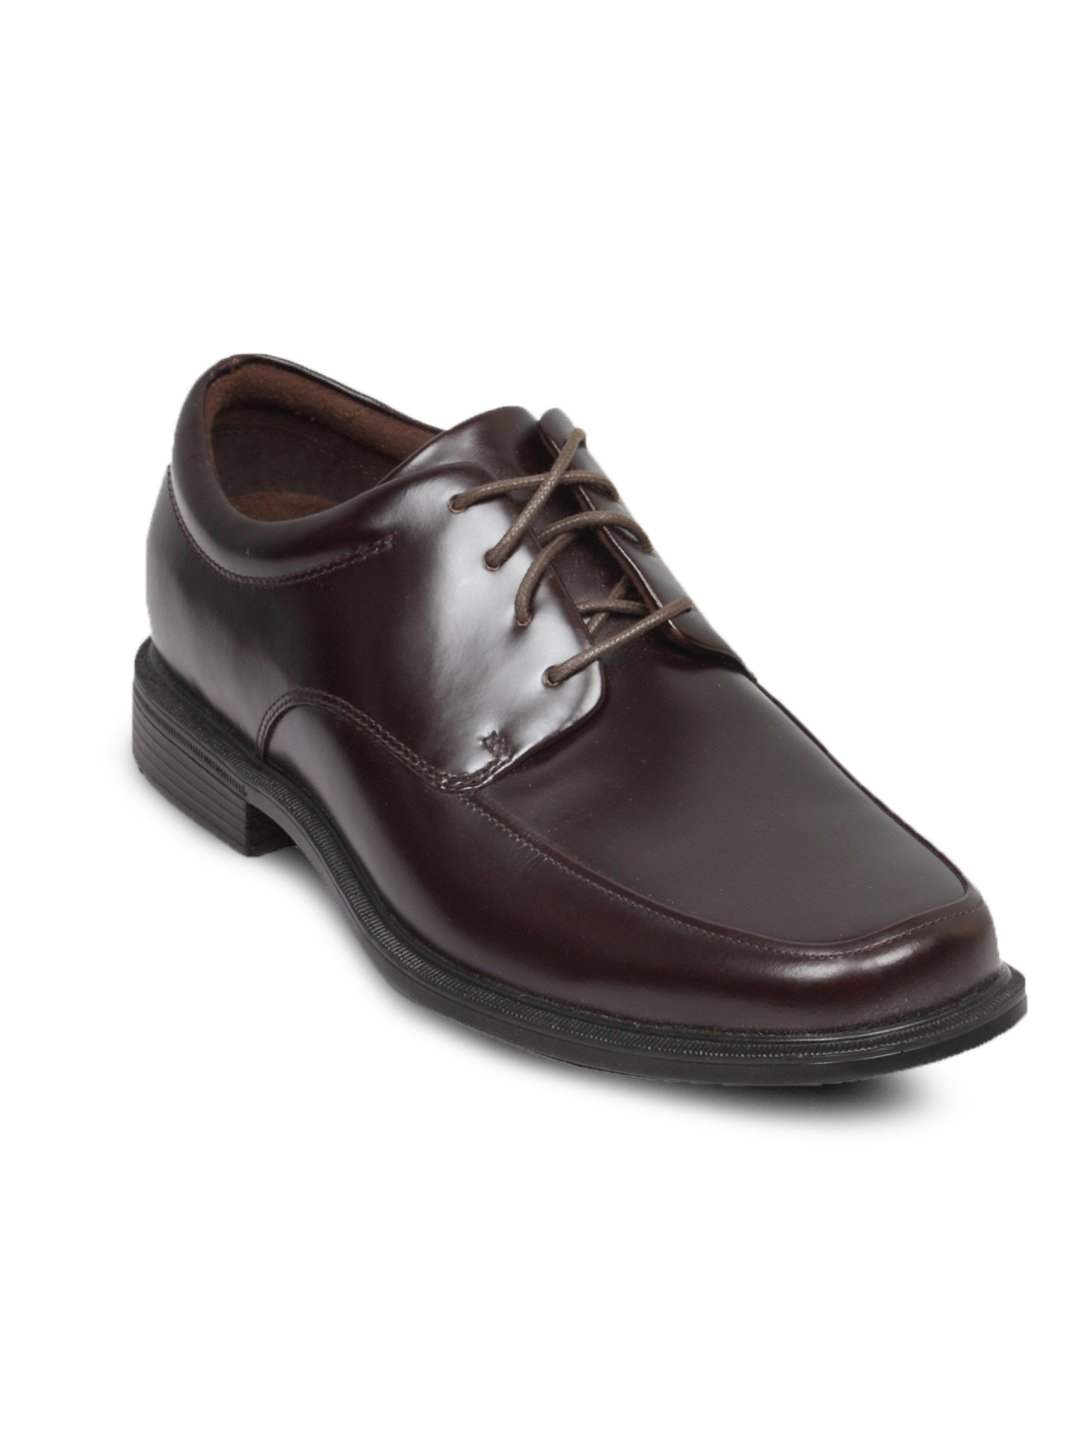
Rockport Men's Evander Brown Shoe
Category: Footwear / Shoes / Formal Shoes
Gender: Men
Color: Brown
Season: Fall 2011
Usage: Formal